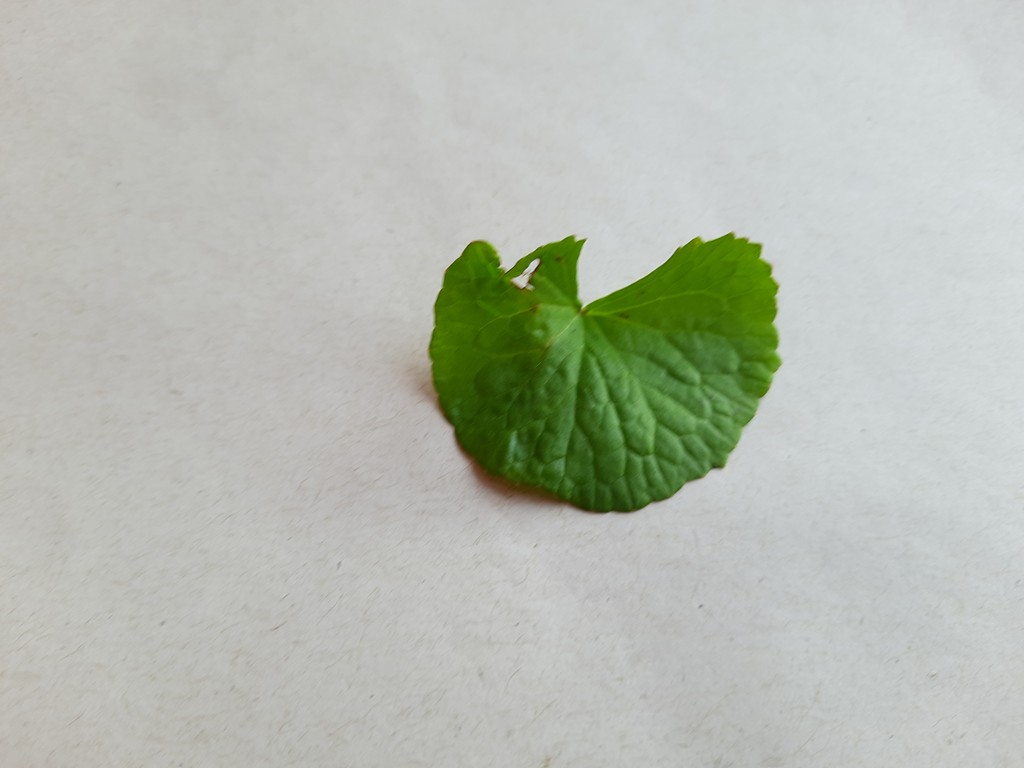
Label: Unhealthy